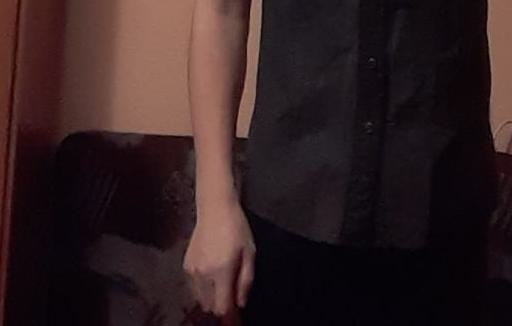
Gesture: no_gesture